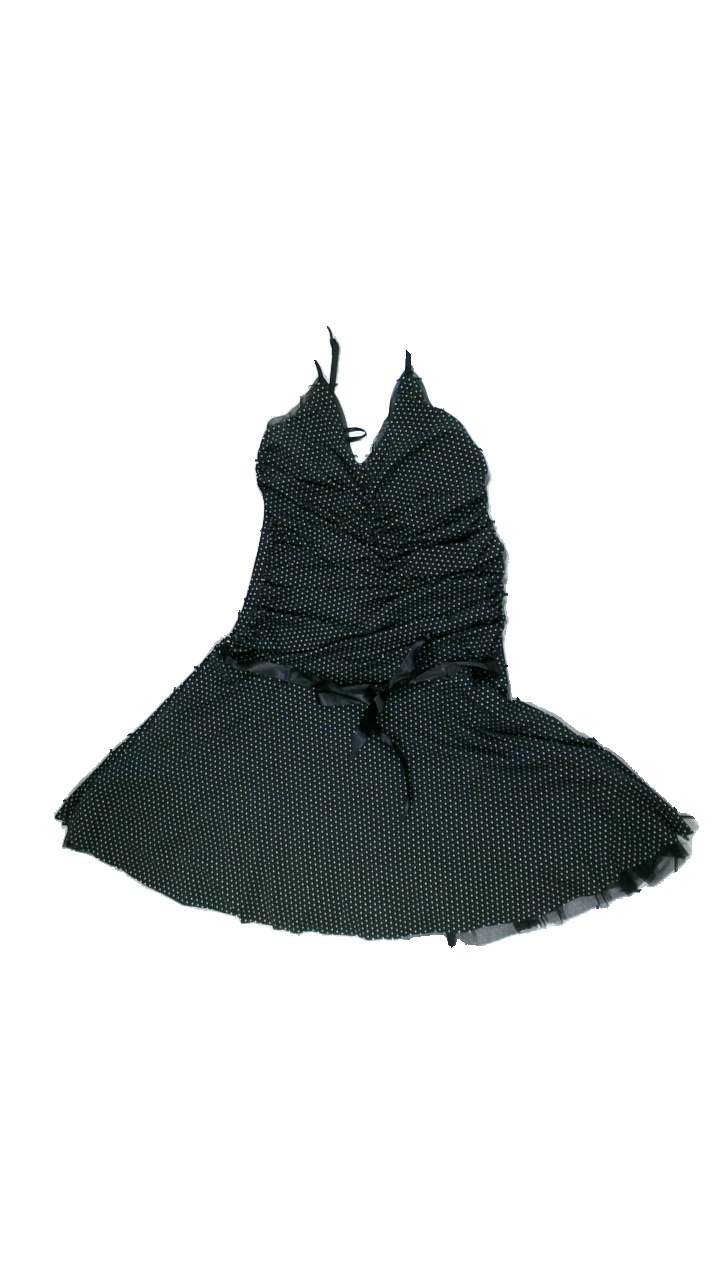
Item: Dress (Ladies)
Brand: Missing
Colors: Black, White
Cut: Regular
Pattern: Dots
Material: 100% polyester
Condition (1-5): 3
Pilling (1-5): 5
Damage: broken strap
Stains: Minor
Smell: Minor
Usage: Recycle
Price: <50